Thomas Gordon Hayes

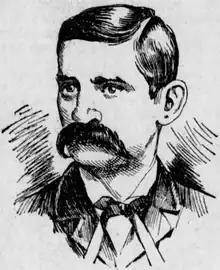

Thomas Gordon Hayes (January 5, 1844 – August 27, 1915) was a Democratic politician and lawyer, who served as the United States District Attorney for Maryland from 1886 to 1890 and as the Mayor of Baltimore from 1899 to 1903.